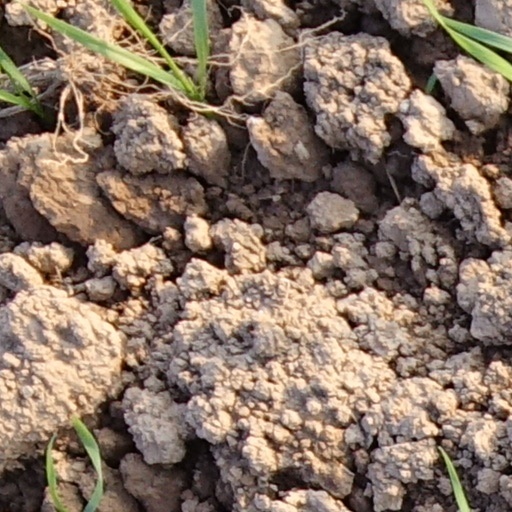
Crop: wheat